Thomas Aquinas

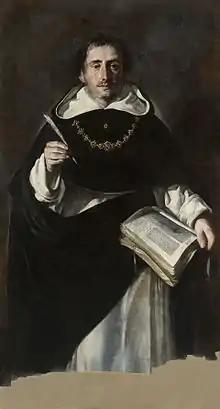
Portrait of St. Thomas by Antonio del Castillo y Saavedra,

Some modern ethicists within the Catholic Church (notably Alasdair MacIntyre) and outside it (notably Philippa Foot) have recently commented on the possible use of Thomas's virtue ethics as a way of avoiding utilitarianism or Kantian "sense of duty" (called deontology). Through the work of twentieth-century philosophers such as Elizabeth Anscombe (especially in her book "Intention"), Thomas's principle of double effect specifically and his theory of intentional activity generally have been influential.